Eros

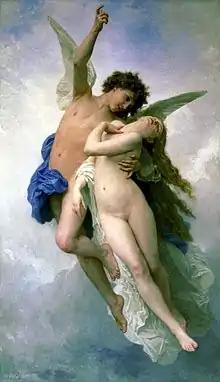

According to Hesiod's "Theogony" (c. 700 BC), one of the most ancient of Greek sources, Eros (Love) was the fourth god to come into existence, coming after Chaos, Gaia (Earth), and Tartarus.